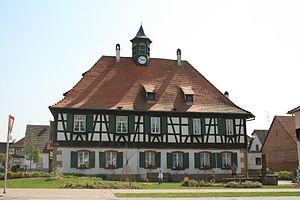
Mairie de Seebach, Alsace